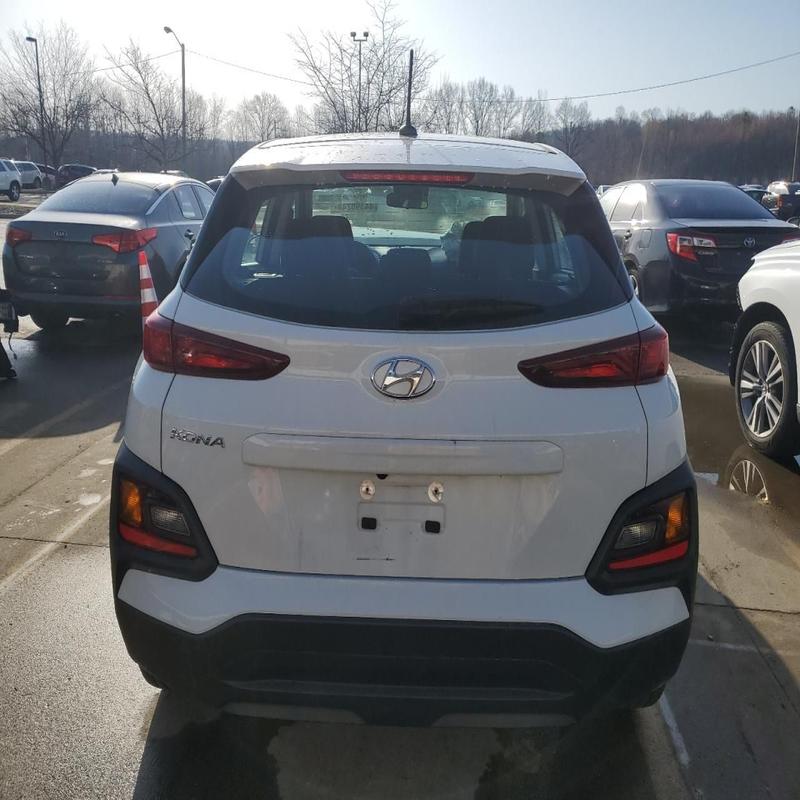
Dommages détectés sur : malle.
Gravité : mineur